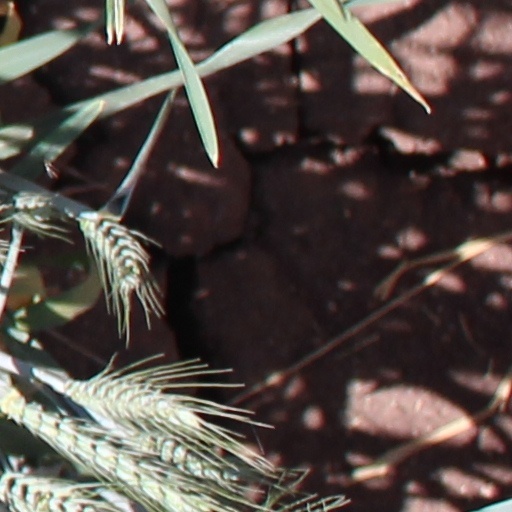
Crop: wheat